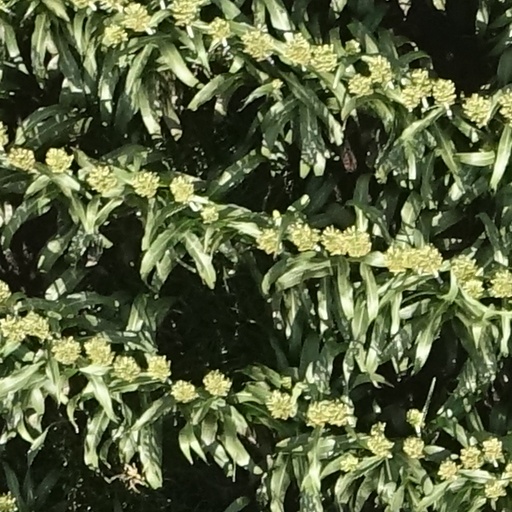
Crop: sorghum